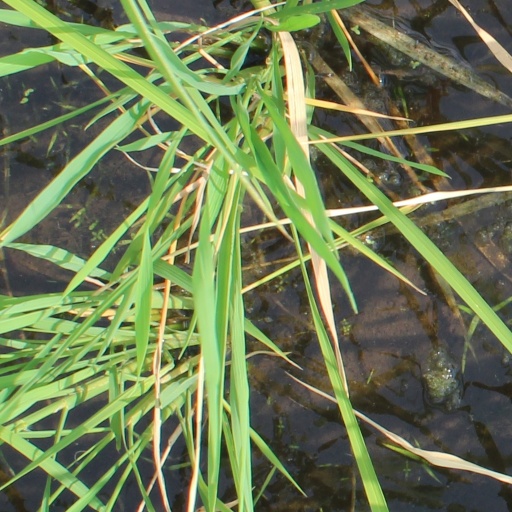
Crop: rice